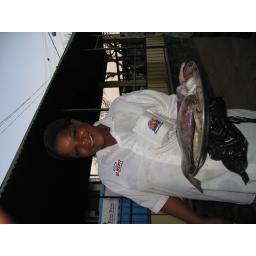
dinner in the raw ~ fish market